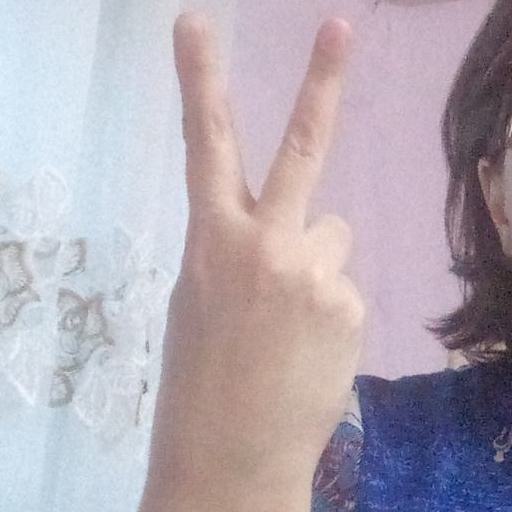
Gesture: peace_inverted